Tottori (city)

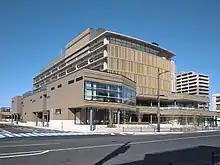
Tottori City Hall

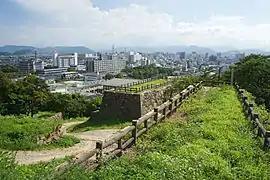
Skyline of Tottori City from Tottori Castle

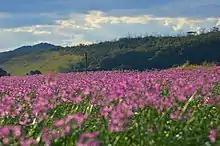
Allium chinense fields in Tottori

The city of Tottori is located in the east of the prefecture at the foot of the Chūgoku Mountains at the mouth of the Sendai River. While it is about 300 km by road to Hiroshima city, which is the regional hub of the Chūgoku region, it is only 180 km from Kobe, 190 km from Osaka, and 220 km from Kyoto. Within Japan the city is best known for the Tottori Sand Dunes which are a popular tourist attraction, drawing visitors from outside the prefecture. The sand dunes are also important as a centre for research into arid agriculture, hosting Tottori University's Arid Land Research Center.